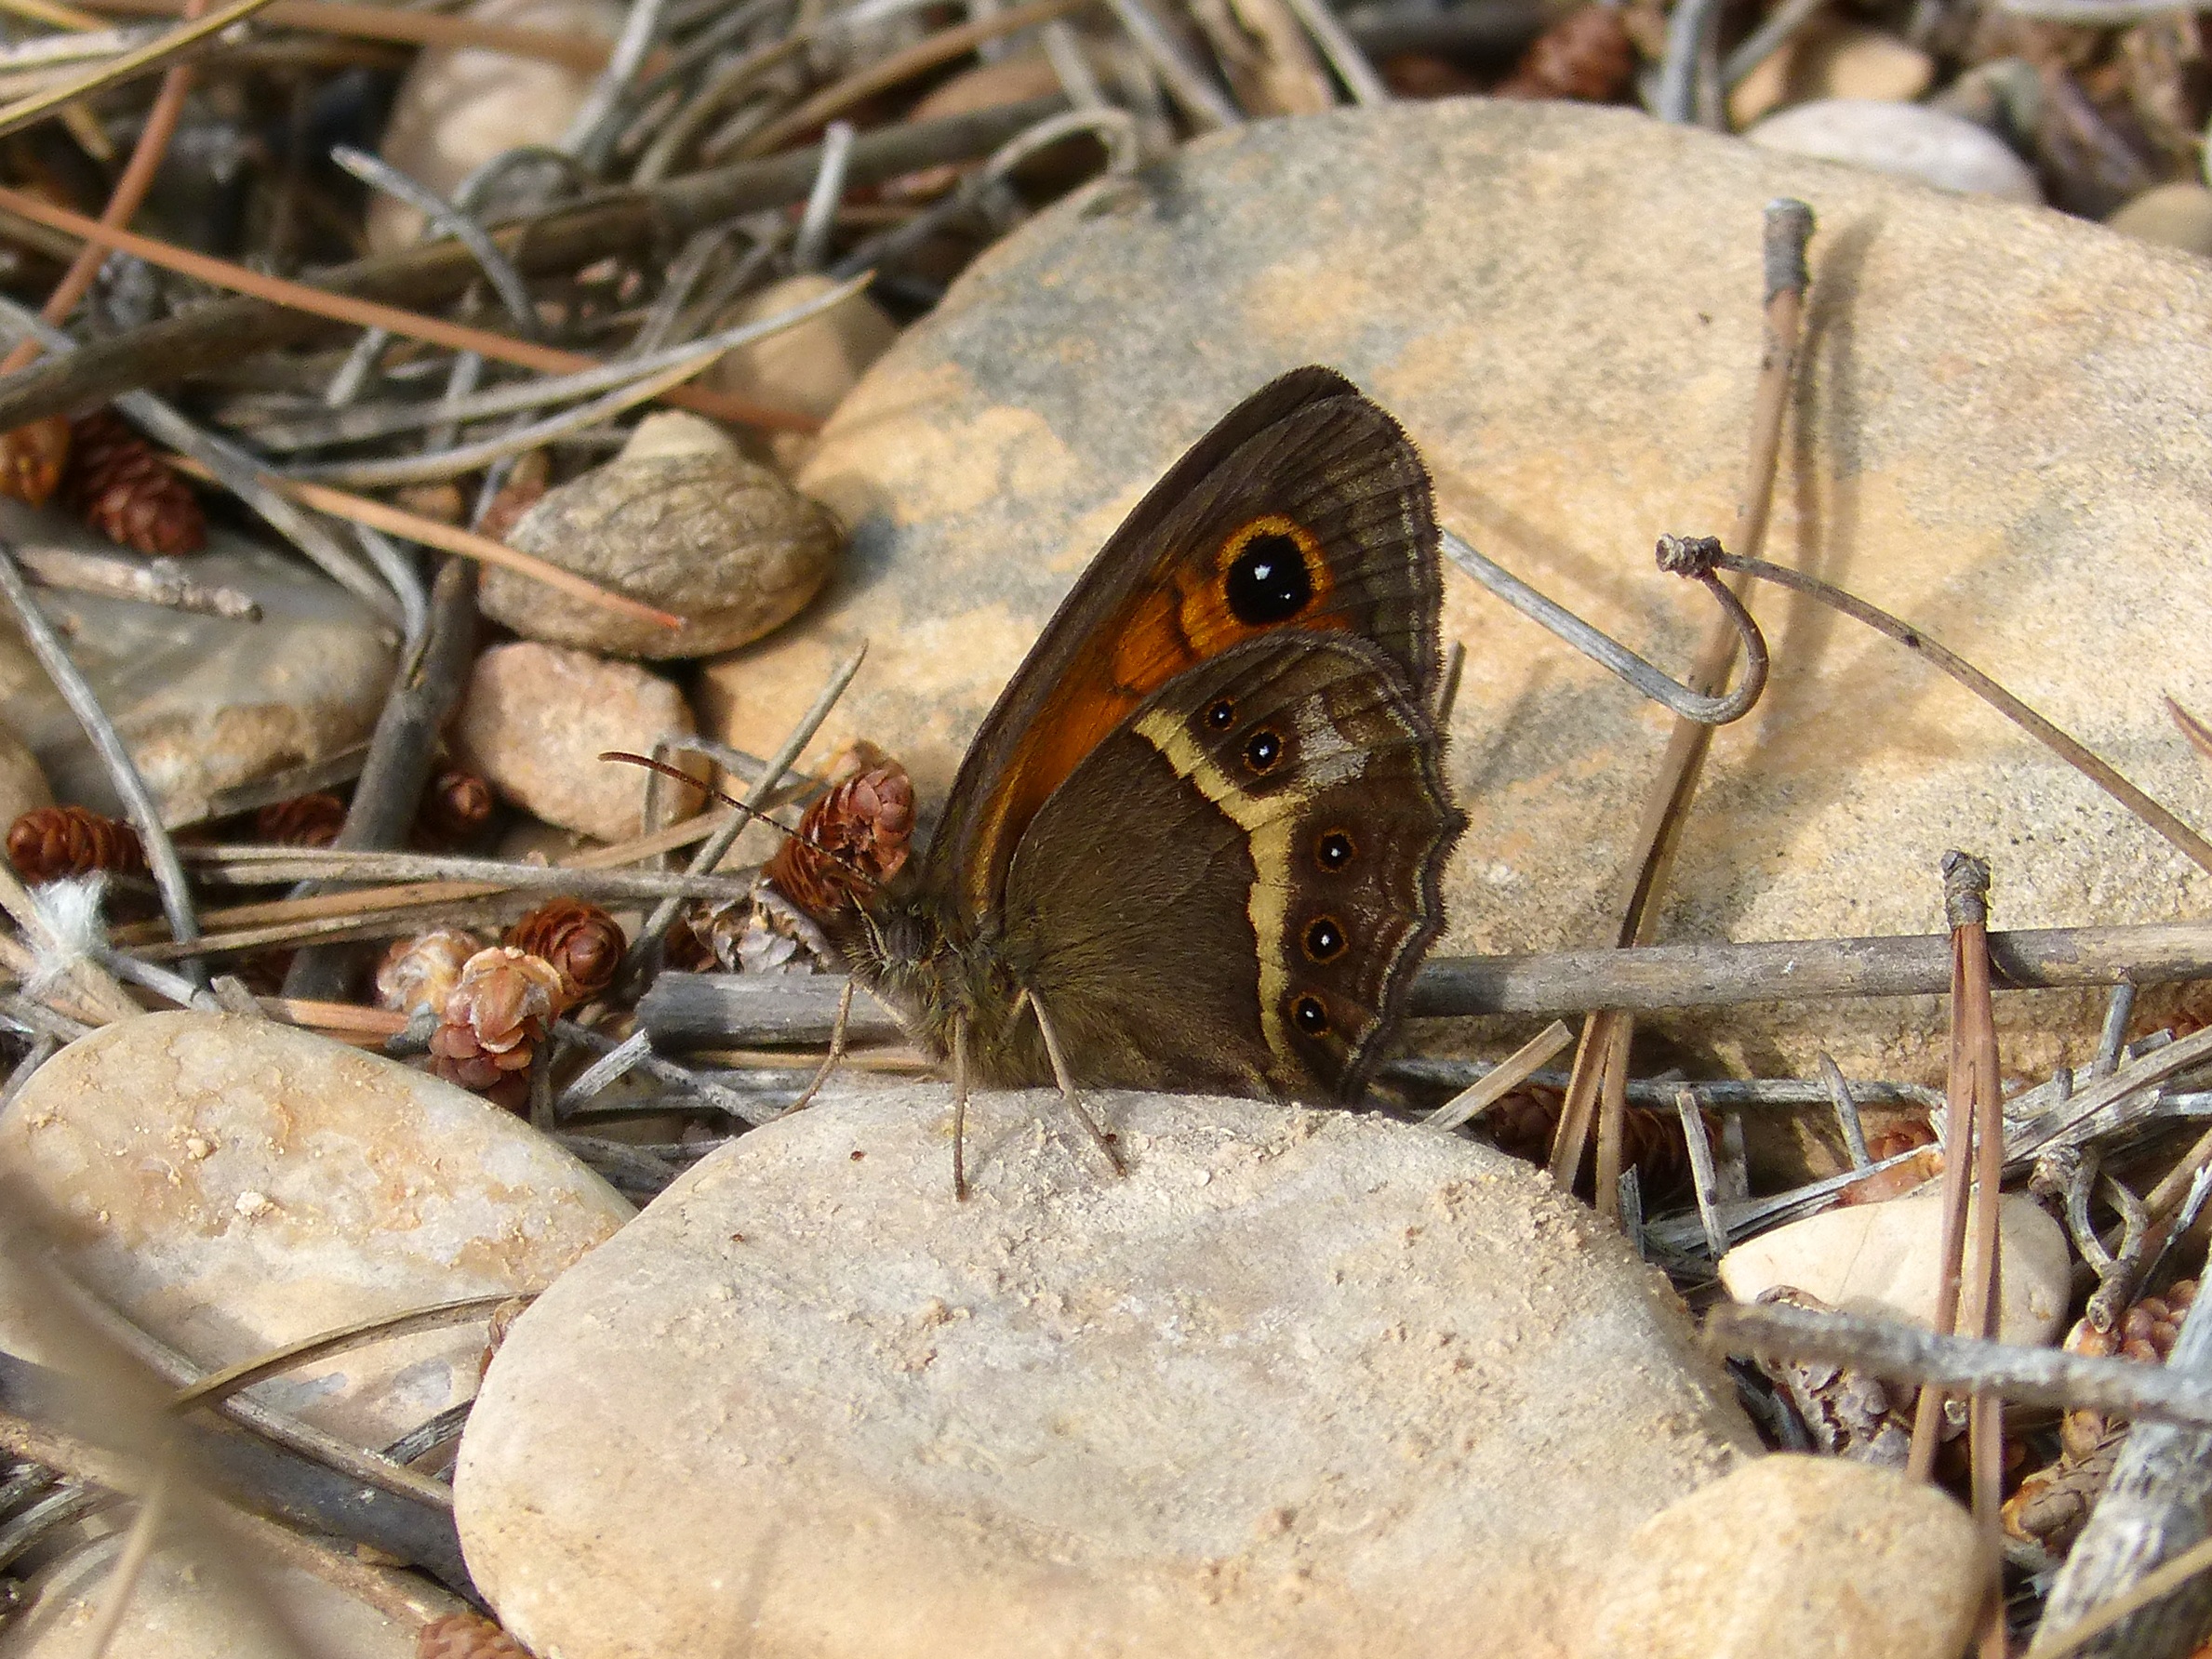
wood, leaf, wildlife, insect, autumn, butterfly, fauna, invertebrate, lobito list, pyronia bathseba